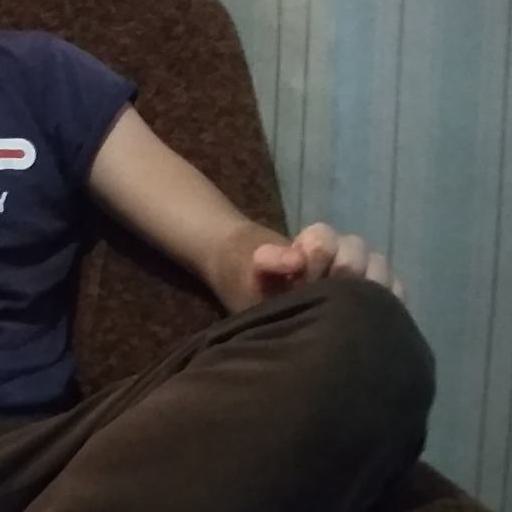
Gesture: no_gesture